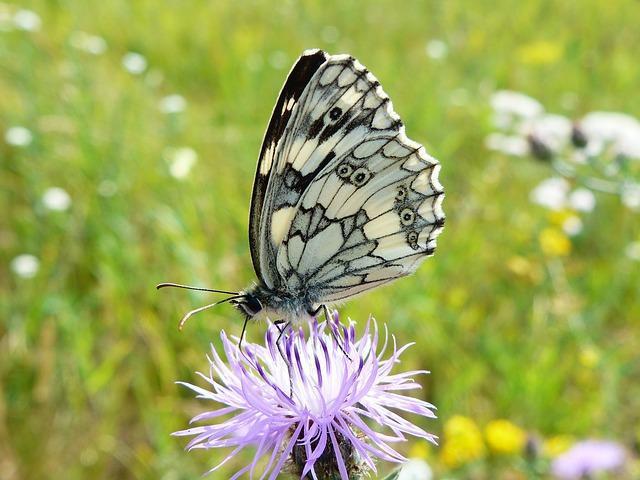
butterfly